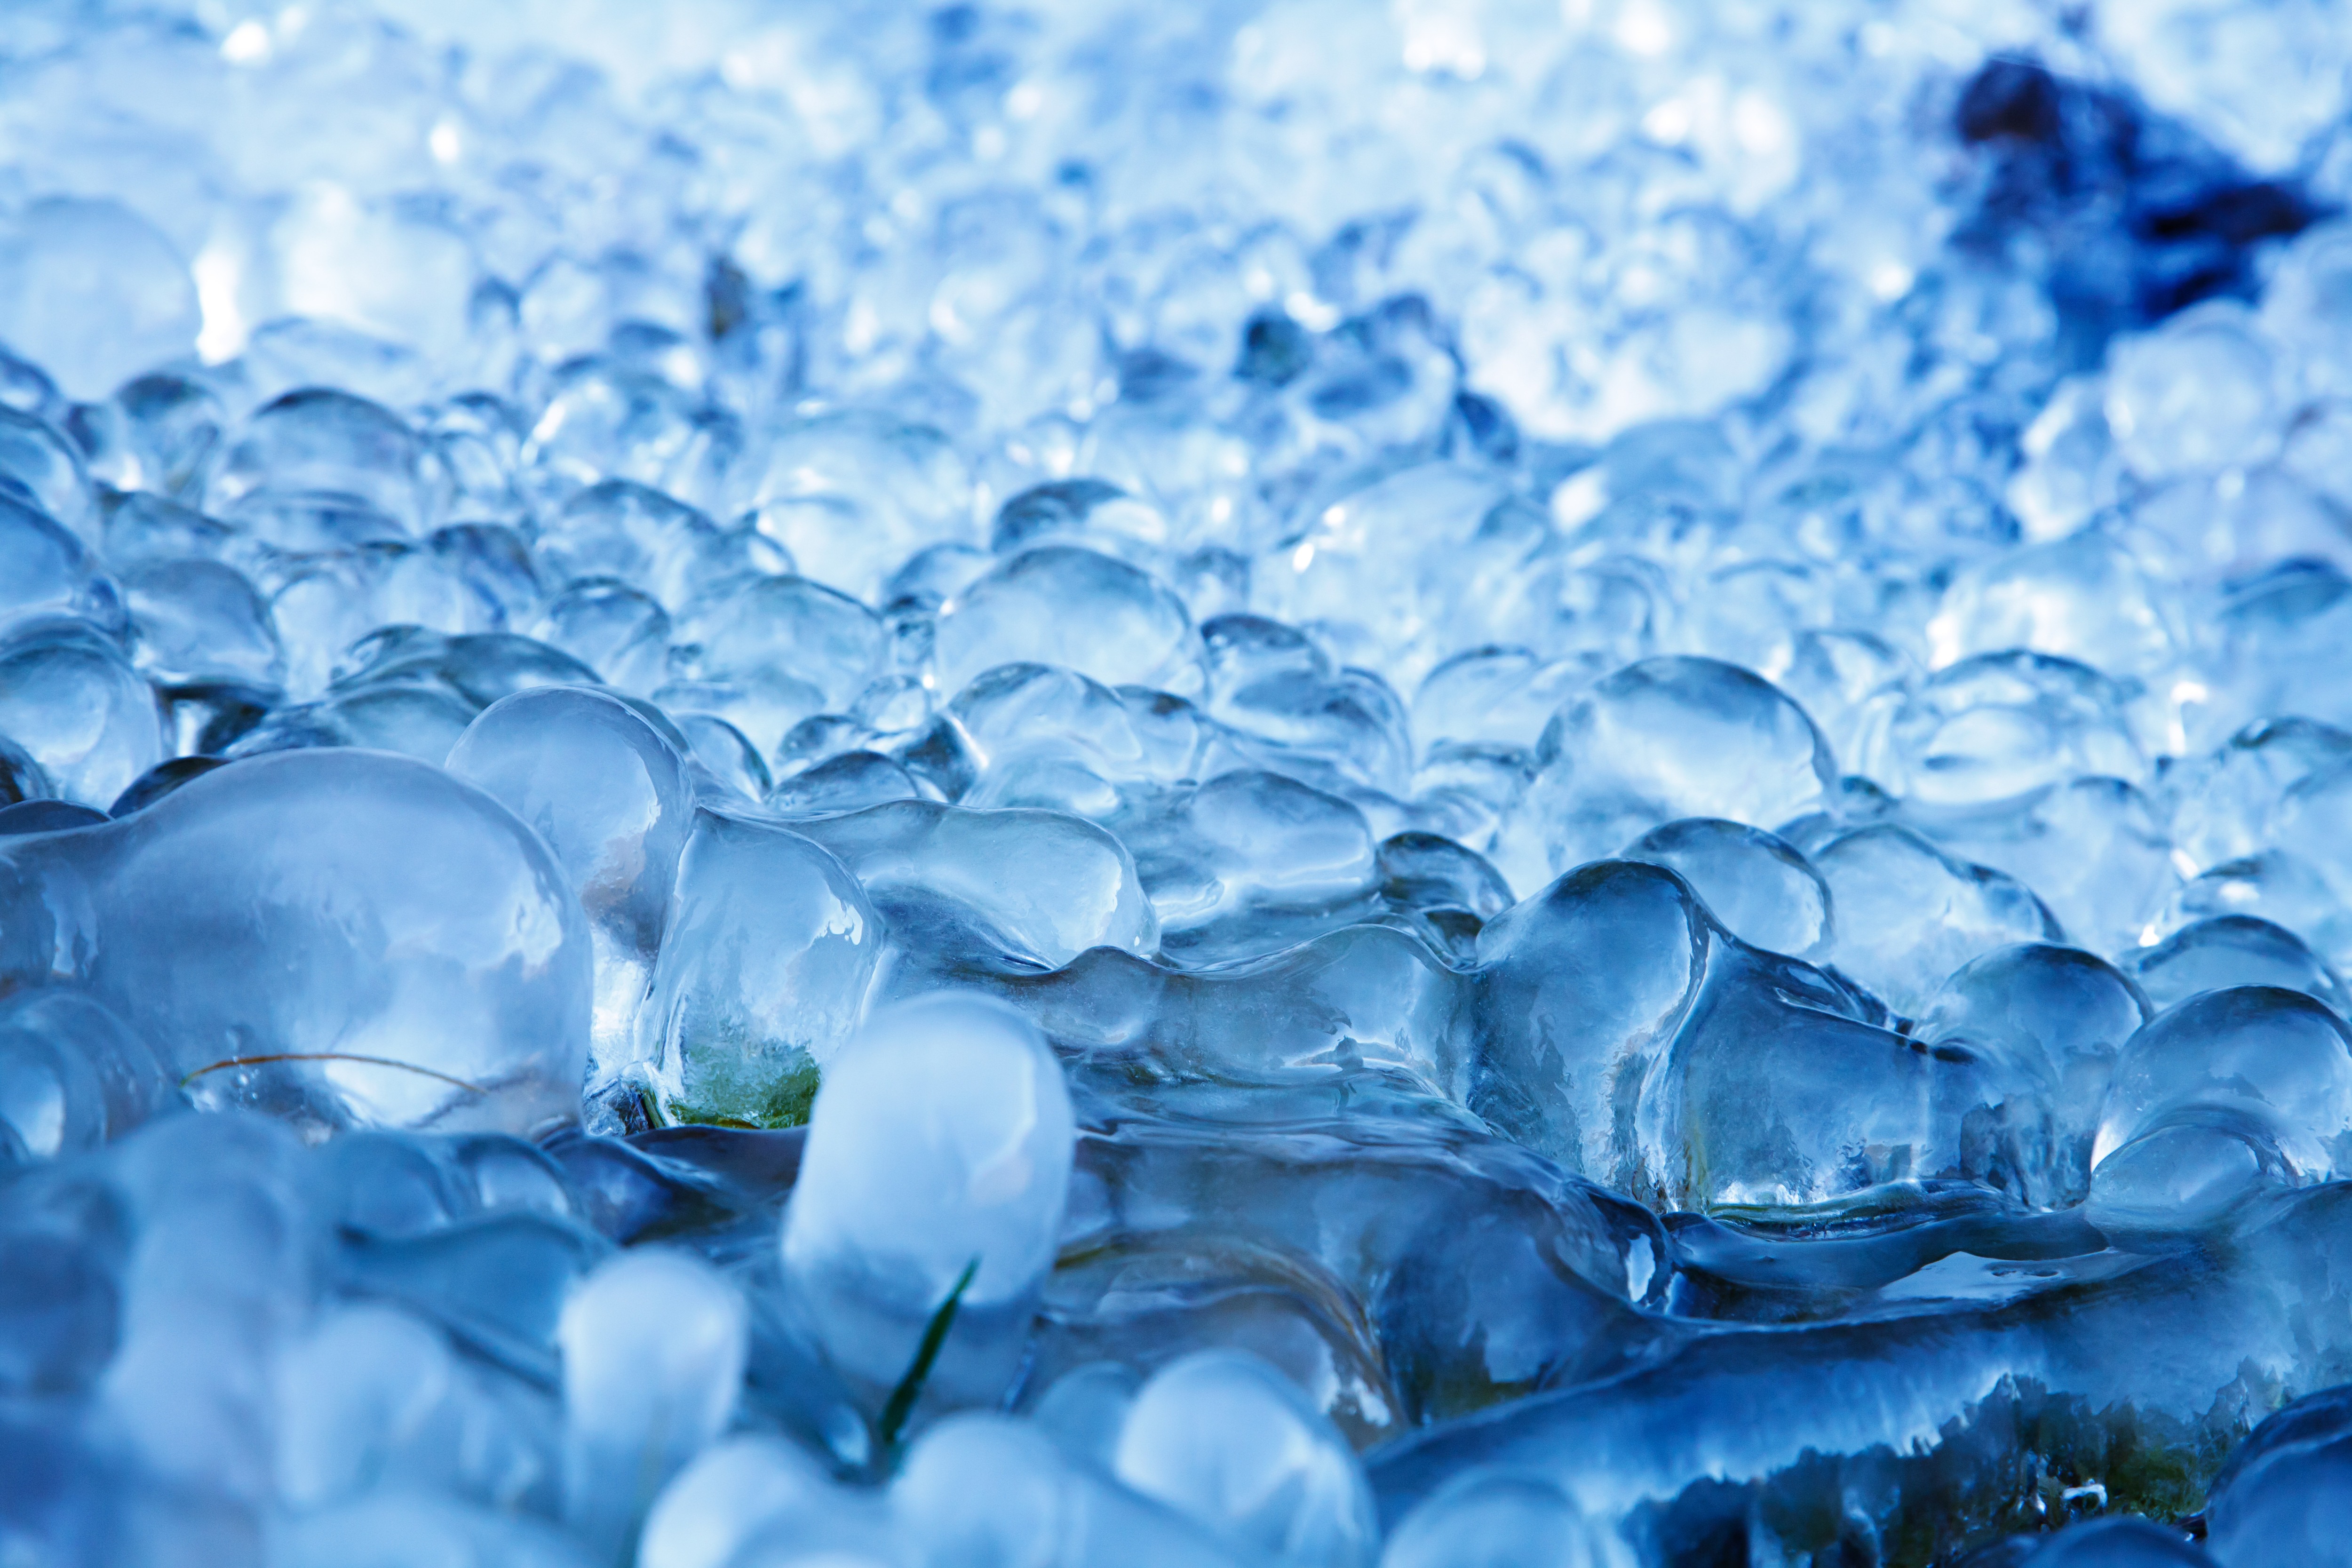
water, nature, snow, cold, droplet, drop, abstract, rain, flower, petal, frost, ice, reflection, frozen, blue, close up, crystal, melting, shape, freezing, macro photography, computer wallpaper